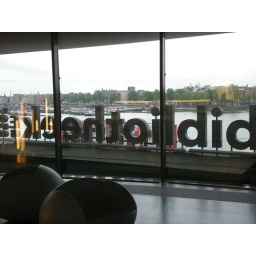
View over library sign and Amsterdam